Women's suffrage

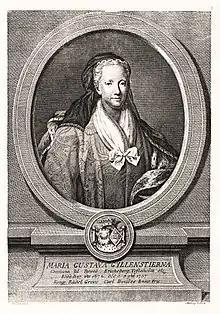
The Swedish writer Maria Gustava Gyllenstierna (1672–1737); as a taxpaying property owner, and a woman of legal majority due to her widowed status, she belonged to the women granted suffrage in accordance with the constitution of the Age of Liberty (1718–1772).

Women were granted the right to vote in the Netherlands on August 9, 1919. In 1917, a constitutional reform already allowed women to be electable. However, even though women's right to vote was approved in 1919, this only took effect from January 1, 1920.